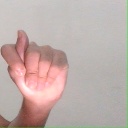
अक्षर: ट